Robert Felix and Elma Taylor Wichterich House

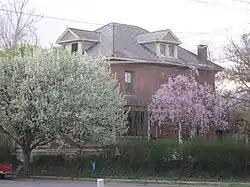
Robert Felix and Elma Taylor Wichterich House, April 2013

Robert Felix and Elma Taylor Wichterich House, also known as the Wichterich-Lang House, is a historic home located at Cape Girardeau, Missouri. It was built in 1906, and is a -story, brick dwelling with Colonial Revival style design elements. It features a fine wraparound verandah with Ionic order capitals and a pedimented gable with a Palladian window.